Rooftop Prince

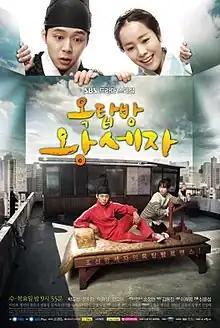
Promotional poster

Rooftop Prince is a 2012 South Korean fantasy romantic comedy television drama, starring Park Yoo-chun, Han Ji-min, Jeong Yu-mi, Lee Tae-sung, Lee Tae-ri, Jung Suk-won, and Choi Woo-shik. It is about a Joseon crown prince who, after his wife dies mysteriously, time travels to the future where he encounters familiar faces, modern-day devices, and corporate intrigue. The series aired on SBS from March 21 to May 24, 2012 on Wednesdays and Thursdays at 21:55 for 20 episodes. It is available on Netflix.